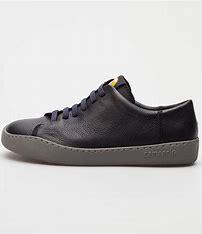
Brand: Camper
Model: PEU